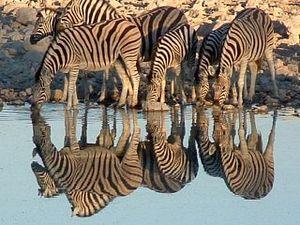
Réflet à la surface d'une mare, Zèbres de Burchell, Etosha, juillet 2006, photo personnelle Catégorie:optique géométrique Catégorie:zoologie
Un reflet est, en physique, l'image virtuelle formée par la réflexion spéculaire d'un objet sur une surface. La nature spéculaire de la réflexion est liée aux caractéristiques du corps réfléchissant. Les formes les plus connues s'obtiennent par réflexion sur une surface métallique, le verre ou l'eau.